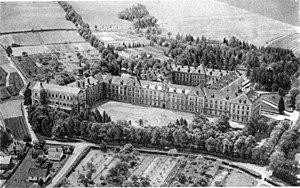
Le système éducatif ukrainien dépend du Ministère de l'Éducation et de la Science de l'Ukraine; il accueille environ 10 millions d'élèves et étudiants et produit le quatrième plus grand nombre de diplômés universitaires en Europe.